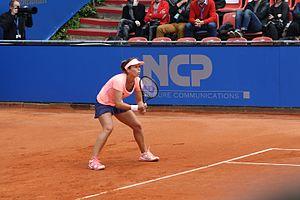
Varvara Lepchenko, Mai 2016